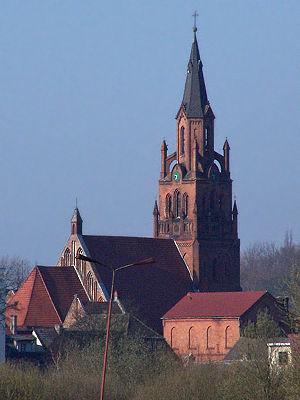
Dobra est une ville de la voïvodie de Poméranie occidentale, dans le nord-ouest de la Pologne. Elle est le siège de la gmina de Dobra, dans le powiat de Łobez. Sa population s'élevait à 2 370 habitants en 2013.